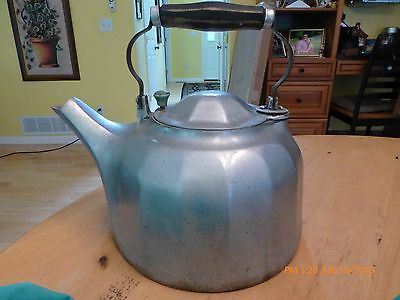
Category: kettle